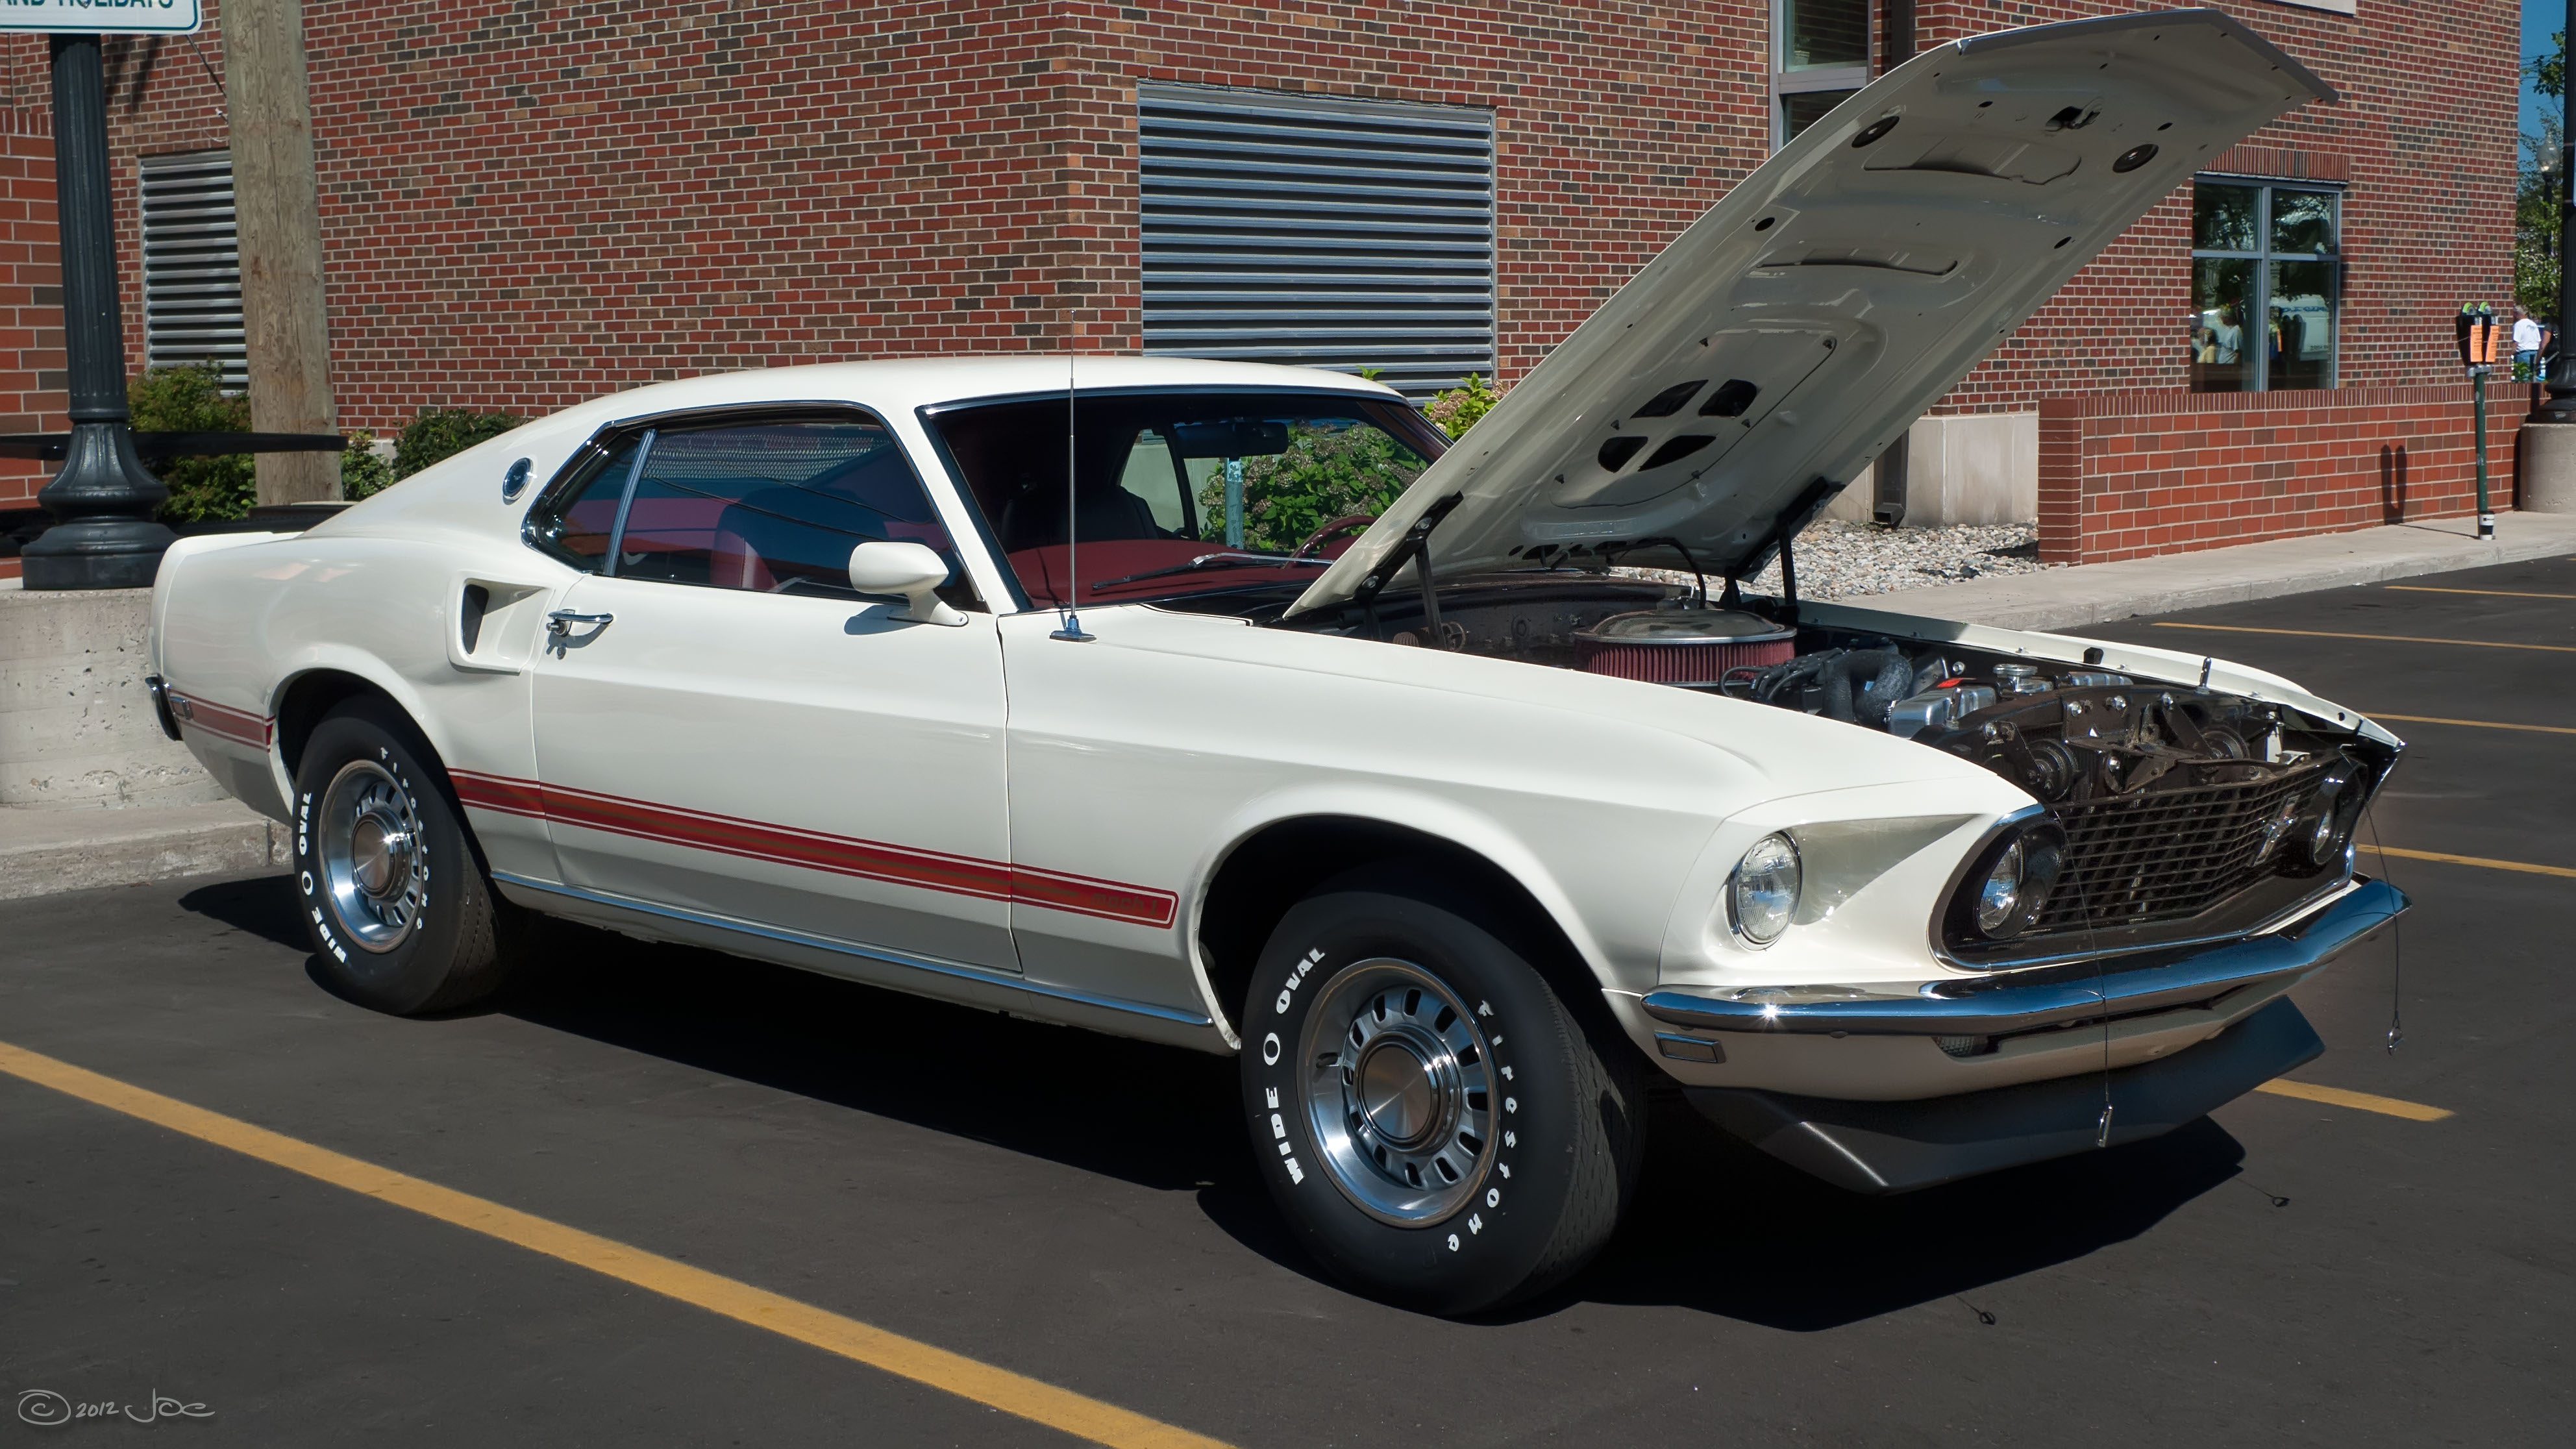
car, wheel, vehicle, show, classic car, sports car, muscle car, cruise, 2012, dream, ford, sedan, classic, woodward, land vehicle, automobile make, automotive exterior, automotive design, luxury vehicle, performance car, full size car, first generation ford mustang